Gullah

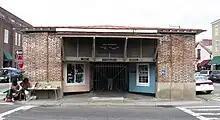
Old City Market shed entrance along Church Street in Charleston. The vendors on the left are selling Gullah sweetgrass baskets. (2010)

The Gullah achieved another victory in 2006 when the U.S. Congress passed the "Gullah/Geechee Cultural Heritage Corridor Act"; it provided US$10 million over 10 years for the preservation and interpretation of historic sites in the Low Country relating to Gullah culture. The Act provides for a Heritage Corridor to extend from southern North Carolina to northern Florida in a project administered by the US National Park Service with extensive consultation with the Gullah community.